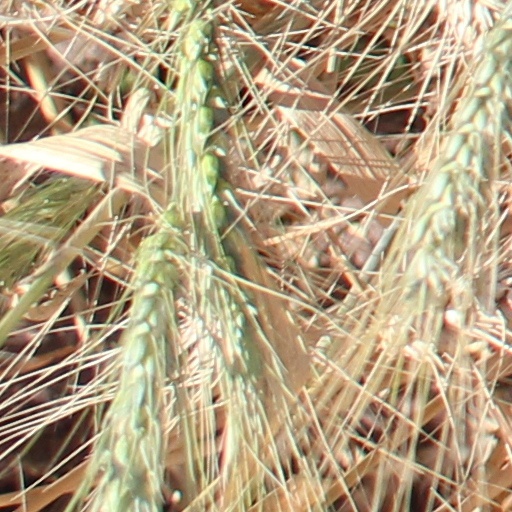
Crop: wheat